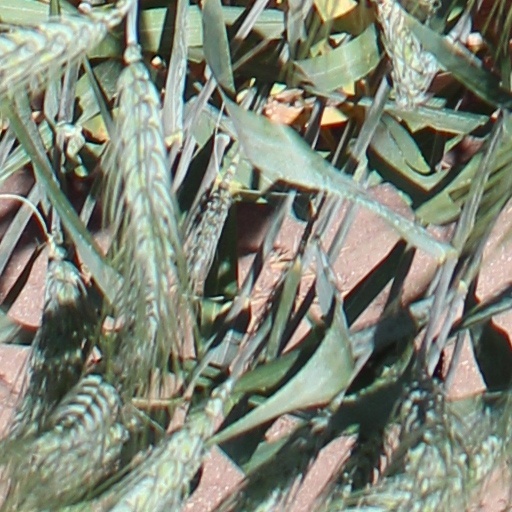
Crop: wheat